Tommy Robredo

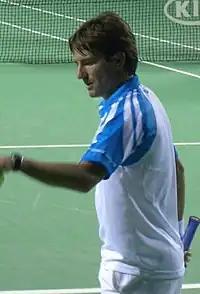
Robredo at the Australian Open

Robredo 2006 season didn't start well, losing in the second round of the Next Generation Adelaide International and the first round of the Medibank International. Despite a poor preparation, he was able to reach the fourth round of the Australian Open for the first time after defeating James Blake 6–3, 6–4, 6–4, but lost to world no. 4 David Nalbandian 3–6, 0–6, 6–2, 2–6. He then followed it up with four consecutive loses, both his matches at the Davis Cup, the SAP Open, and Regions Morgan Keegan Championships. He ended his losing streak by reaching the quarterfinals of the Tennis Channel Open, losing to Ivo Karlović 6–7, 4–6. At the first Masters events of the year, losing to James Blake at the third round of the Pacific Life Open and losing to Nicolás Massú at the second round of the NASDAQ-100 Open.